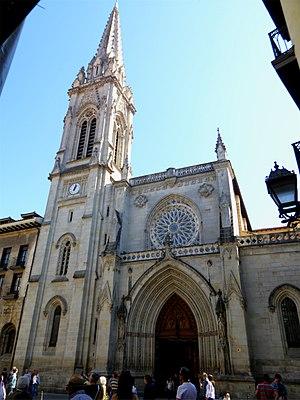
Cathédral Santiago, Bilbao, Espagne.